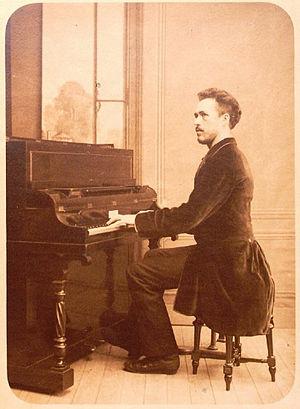
Benjamin Louis Paul Godard est un compositeur français, né le 18 août 1849 à Paris et mort le 10 janvier 1895 à Cannes.